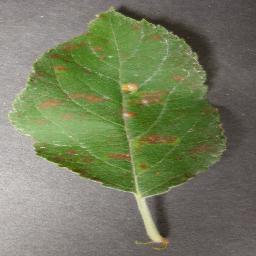
Label: Apple___Cedar_apple_rust